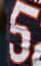
Number: 5